List of mammals of Greenland

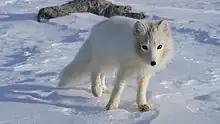
Arctic fox

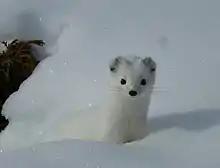
Ermine

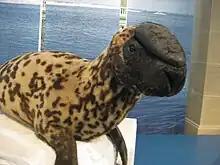
Hooded seal

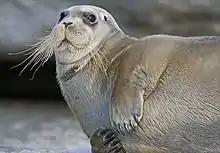
Bearded seal

There are over 260 species of carnivorans, the majority of which eat meat as their primary dietary item. They have a characteristic skull shape and dentition. Except for walruses and harbor seals, the pinnipeds of Greenland breed on pack ice or shore-fast ice. Walruses are the only local pinniped species to commonly consume warm-blooded prey.